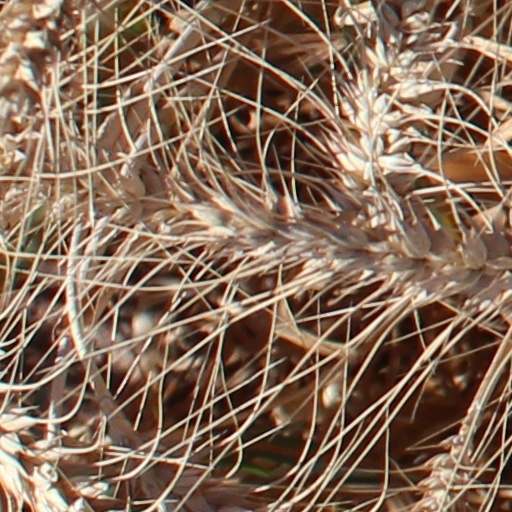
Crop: wheat